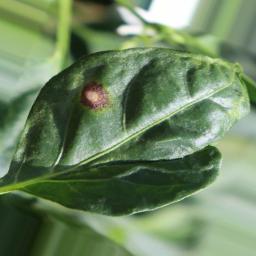
Label: cercospora